George J. Mohr

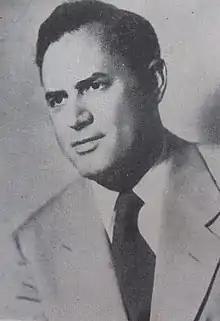
Bergen Evans, who consulted Mohr for his book on the psychology of Robert Burton.

From 1924 to 1925, Mohr served as the Chief of the Child Hygiene Division of the State Department of Health. From 1925 to 1931, he was at the Institute for Juvenile Research. His tenure there was briefly interrupted for a year, from 1927 to 1928, by his psychoanalytic training at the Institute for Psychoanalysis in Berlin. During his final year at the Institute for Juvenile Research he was Clinical Director. From 1928 to 1931, Mohr was in Pittsburgh, where he served at the Child Guidance Center of Pittsburgh as Director, while also teaching as an associate professor at University of Pittsburgh School of Medicine.